HMS Gladiator

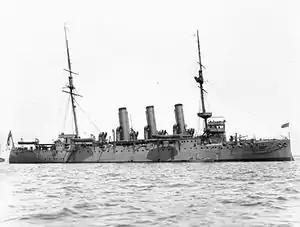
Photograph of British cruiser HMS "Gladiator"

Three ships of the Royal Navy have borne the name HMS "Gladiator", after the Gladiators of the ancient Roman Empire: